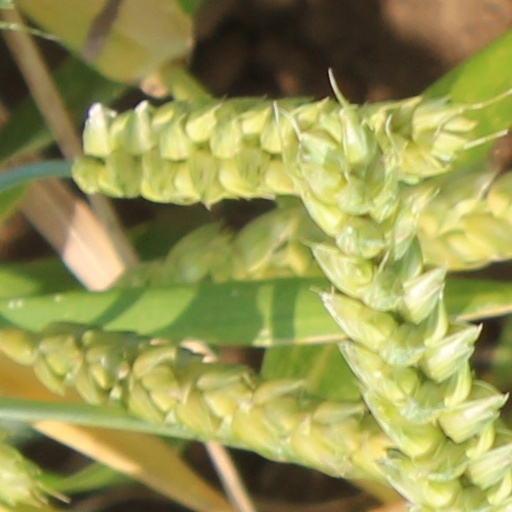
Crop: wheat